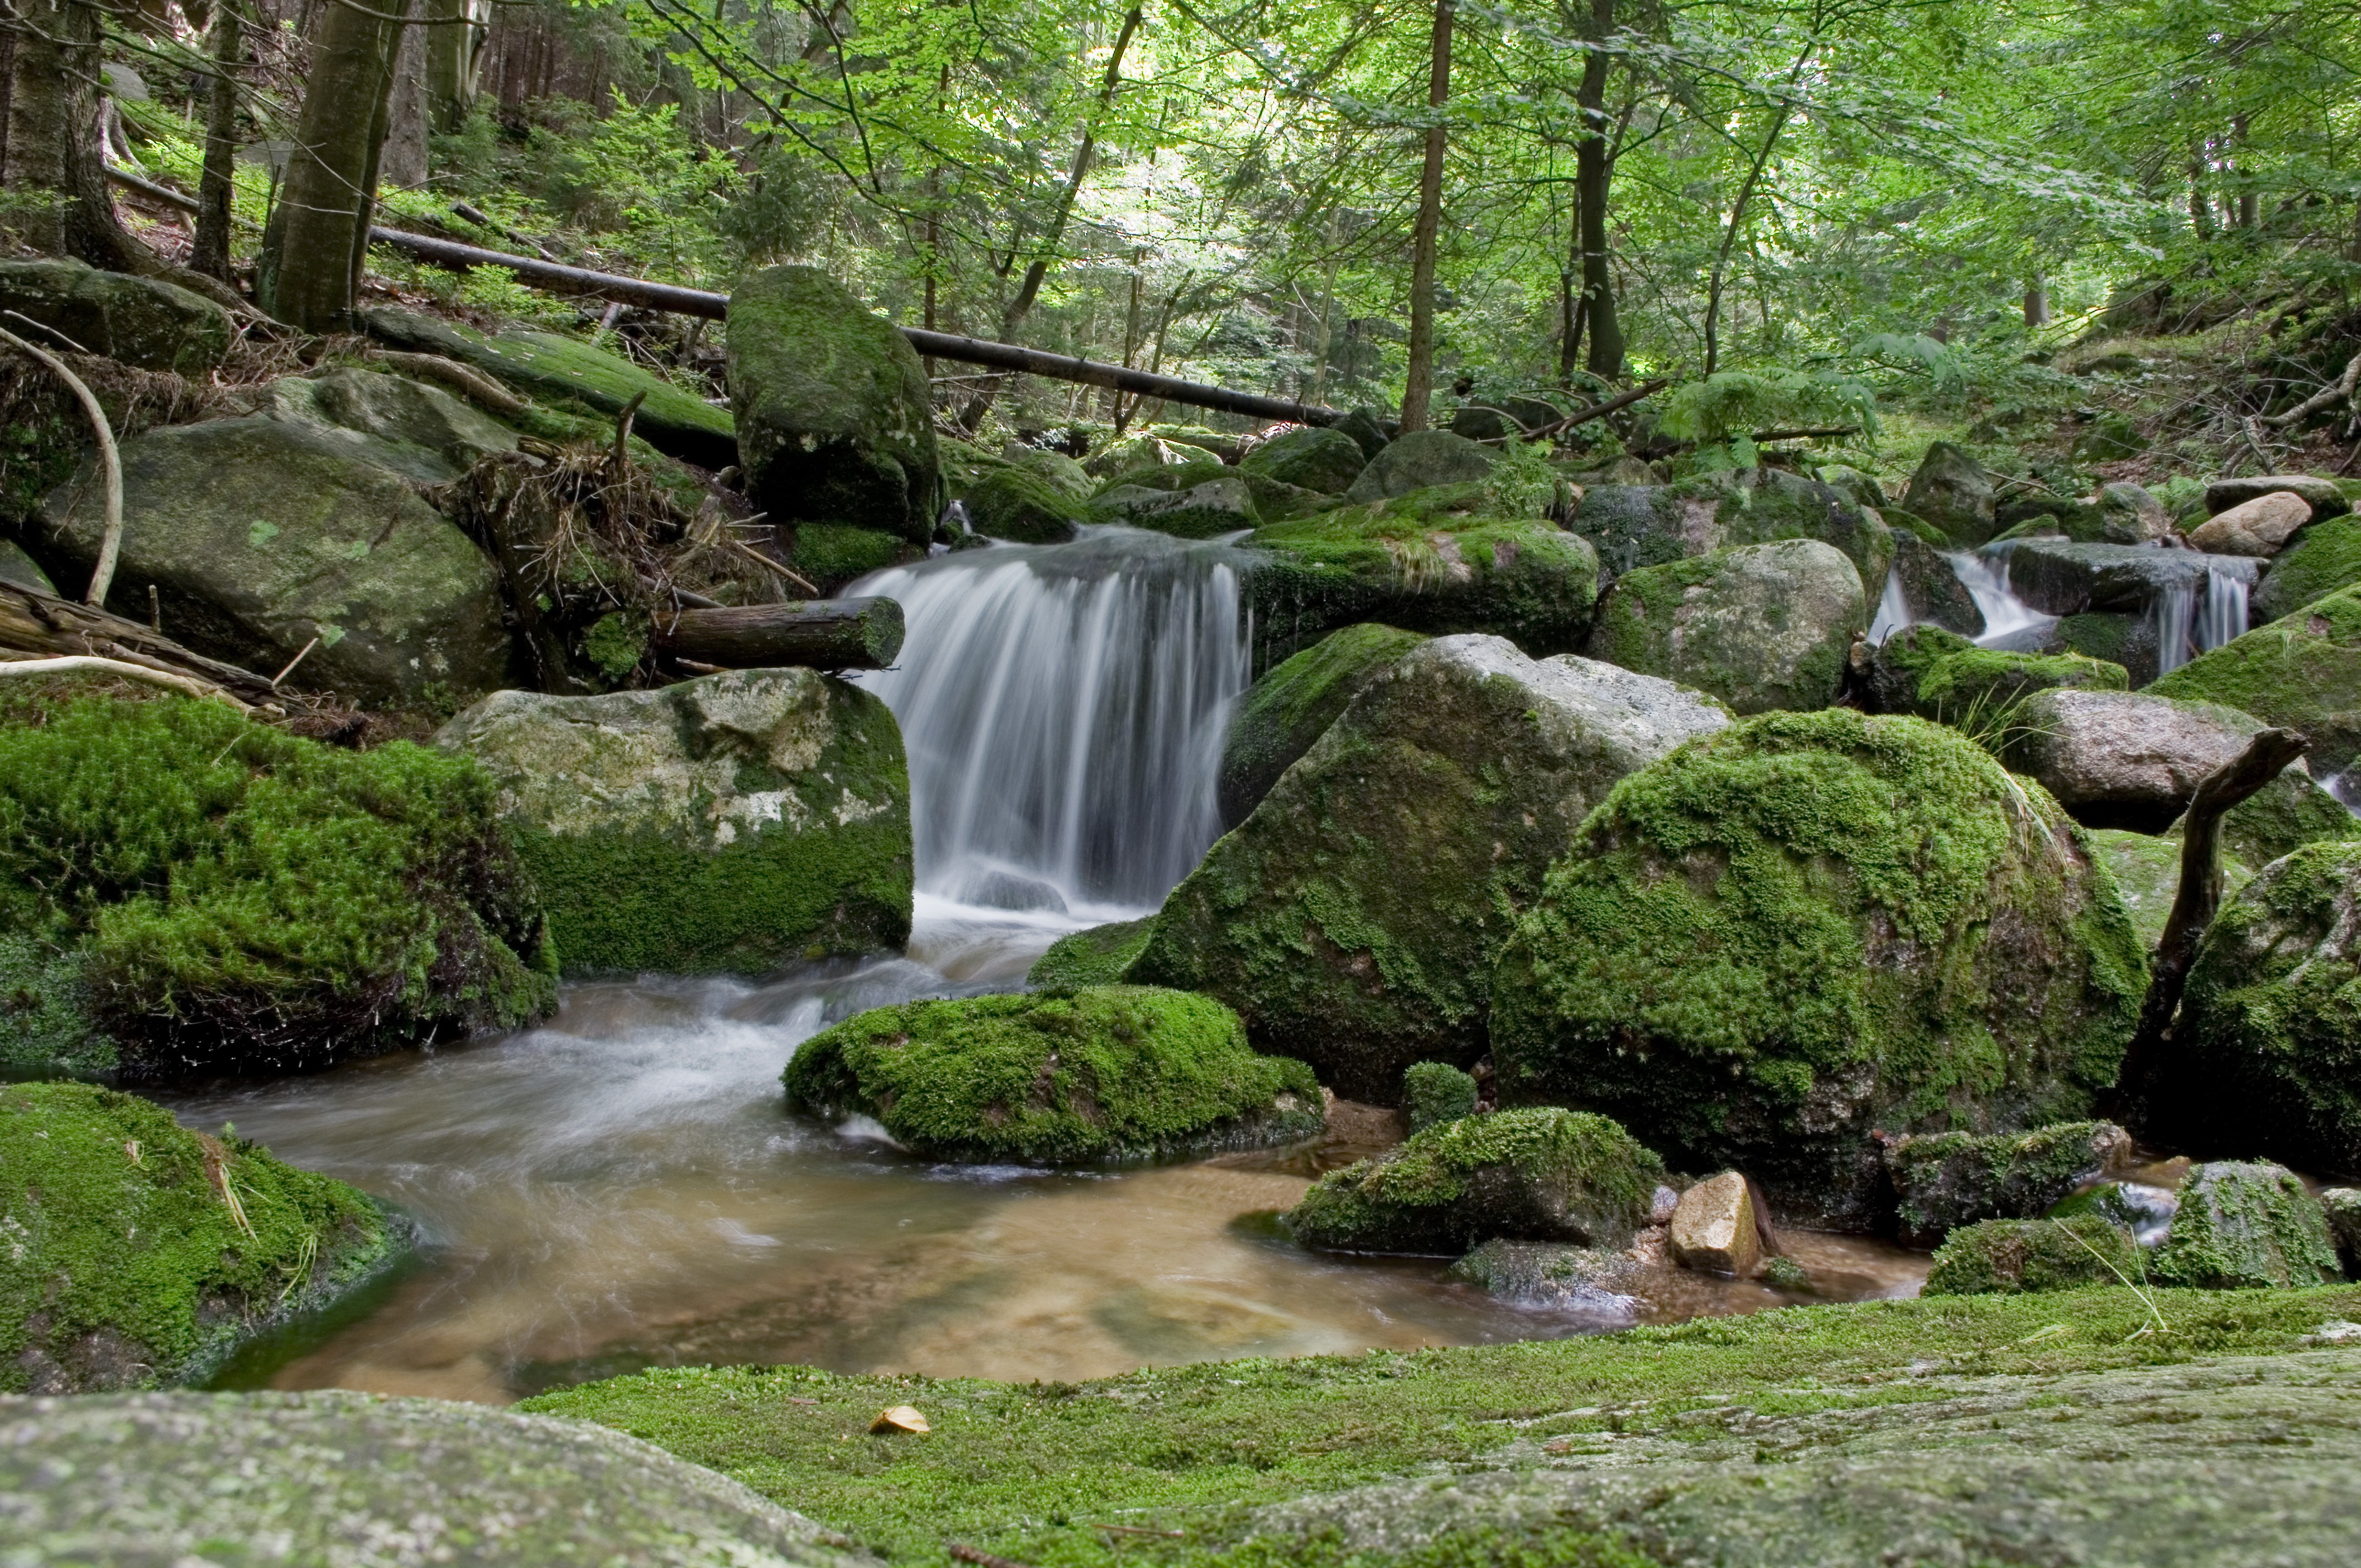
tree, water, nature, forest, rock, waterfall, wilderness, stream, green, botany, body of water, vegetation, rainforest, forests, torrent, woodland, habitat, water feature, ecosystem, watercourse, nature reserve, old growth forest, natural environment